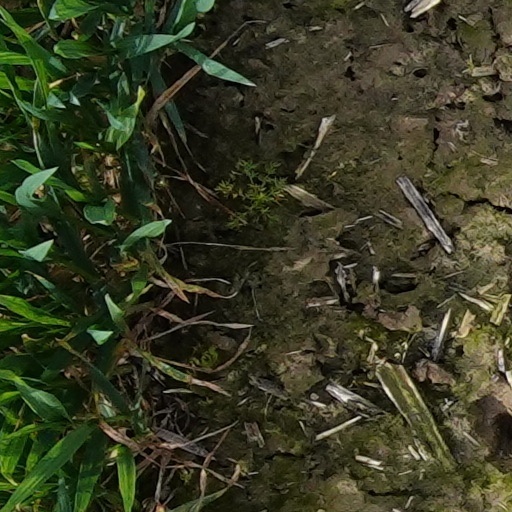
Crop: wheat